2007 Midwest flooding

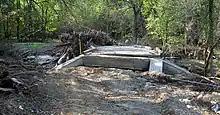
Damaged Whitewater State Park bridge

Other rivers and streams in the Rock River valley experienced moderate to major flooding as well. The Kishwaukee River at Perryville crested at 17.57 feet (5.36 m), more than five feet above flood stage. The same river also rose above flood stage in Belvidere. After 4.85 inches (123 mm) of rain fell on August 23 and 24 in DeKalb County, at DeKalb, the South Branch Kishwaukee River rose to its highest level since 1983 and its second highest level in recorded history. Numerous roads and bridges were closed, and the cities of DeKalb and Sycamore declared local emergencies, though DeKalb County was not included in Blagojevich's initial disaster declaration. DeKalb County received state disaster area designation from Blagojevich on August 26. In DeKalb and Sycamore, about 600 residents were displaced from their homes, and the DeKalb campus of Northern Illinois University was closed because of the flood.